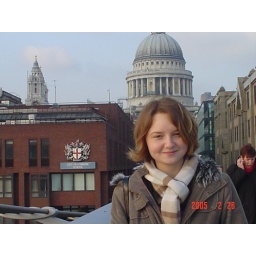
heather on millenium bridge...the red brick bldg at the background is one of the school for boys in london...